Italians in Syracuse, New York

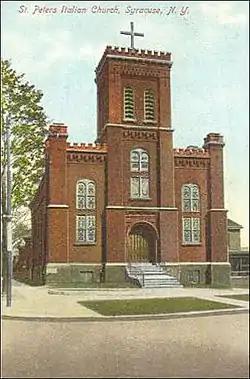
St. Peter's Italian Catholic Church at 130 North State Street, c.1910

By March 1897, almost 7,000 Italians lived in Syracuse and most were Catholic. Rev. Dean L. M. Vernon (d. 1896) opened a Methodist mission in rooms of the West Shore Railroad. His work was followed by that of Rev. Antonio Peruzzi. During the summer of 1896, ten gospel meetings were held in Italian districts.